Vintage Yachting Games

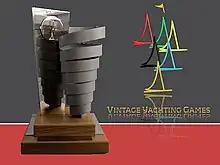
Perpetual trophy of the Vintage Yachting Games (one trophy per event). On the base the winners of the Vintages are engraved. On the backplane the Olympic medalists of the class are stated.

Each edition of the Vintage Yachting Games will have a series of at least seven scheduled races per Vintage Yachting Class. At least five races must be completed to make a valid series. The top three of each Vintage class are granted the right to fly the Vintage Yachting Games logo in gold, silver or bronze in her mainsail for the next four years.